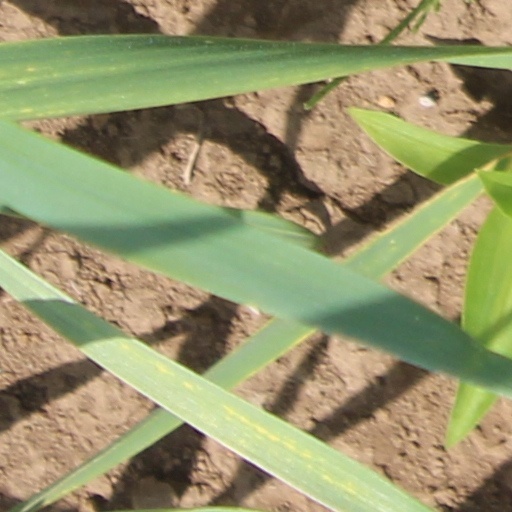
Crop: wheat